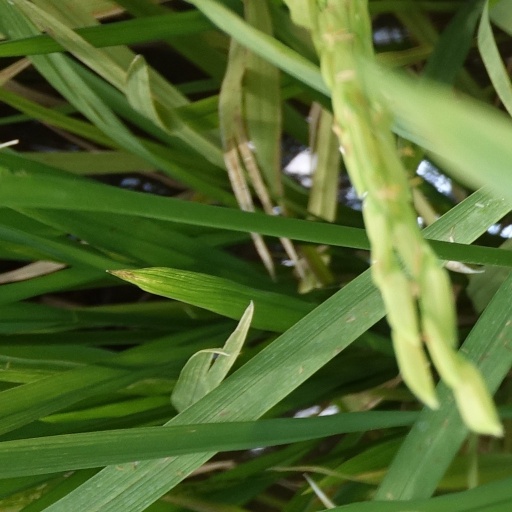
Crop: rice